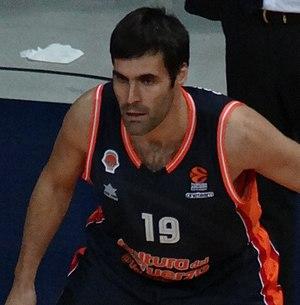
Fernando San Emeterio, né le 1ᵉʳ janvier 1984 à Santander, en Espagne, est un joueur espagnol de basket-ball, évoluant au poste d'ailier.